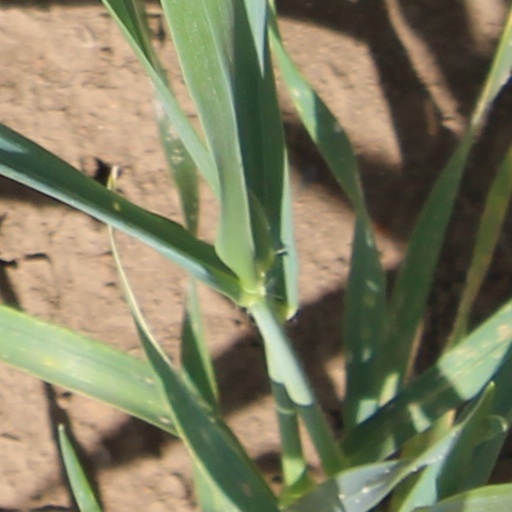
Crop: wheat